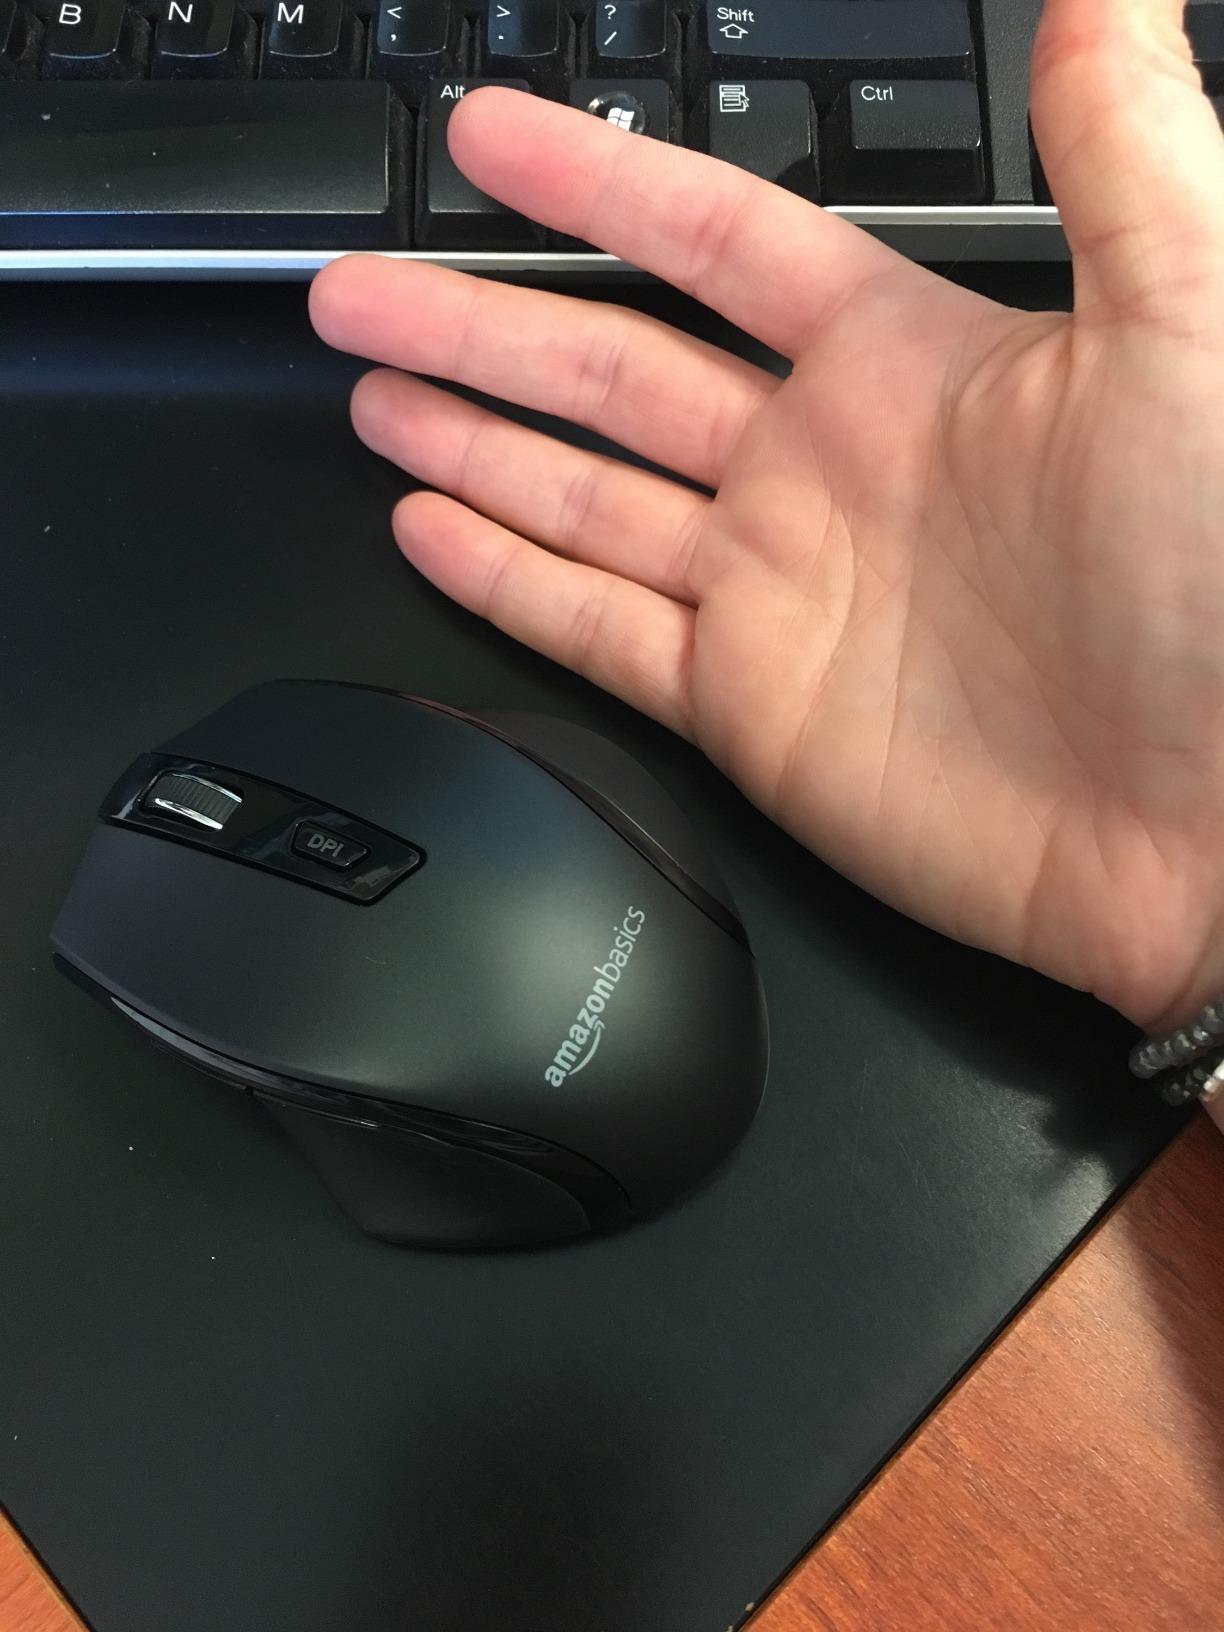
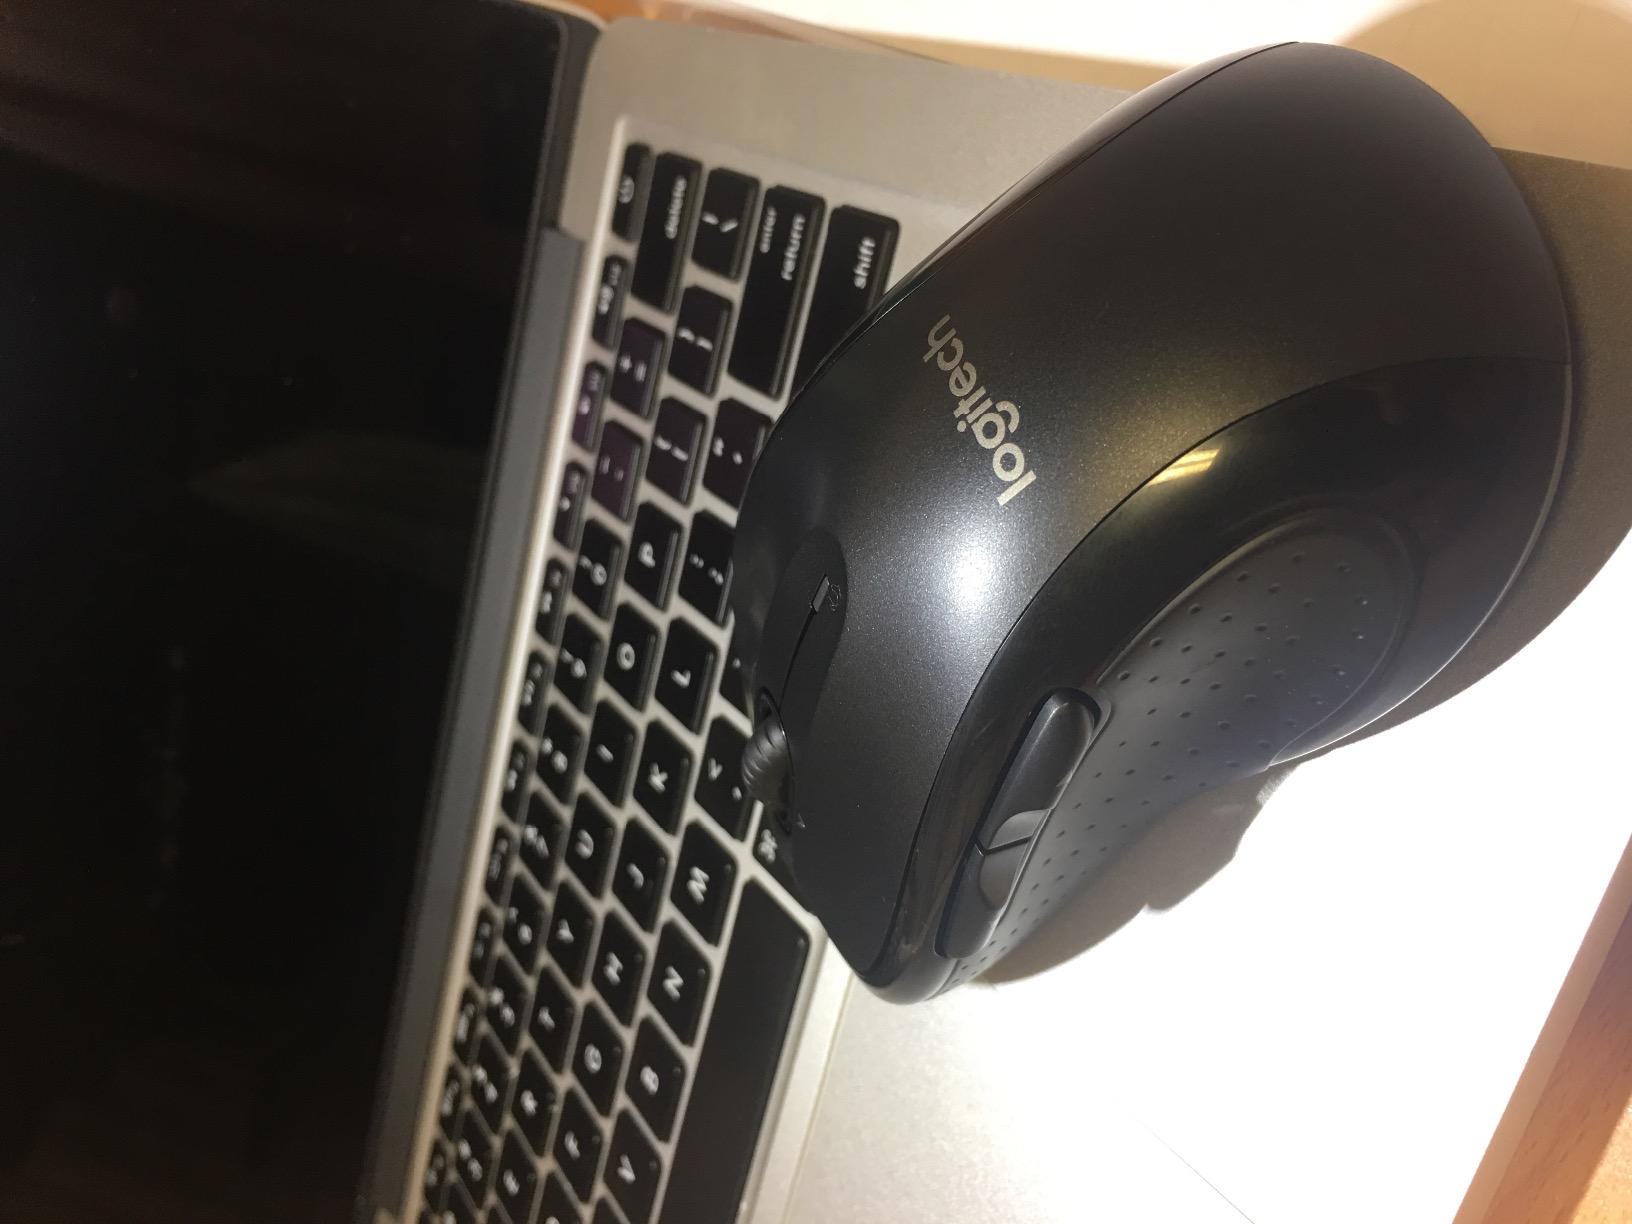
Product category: mouse
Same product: no